Taiwan–United States relations

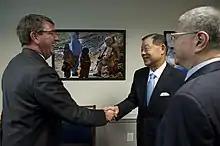
Then-Deputy Secretary of Defense Ash Carter greets Taiwan representative to the U.S. Jason Yuan and Vice Minister of Defense Andrew Yang before a meeting at The Pentagon on October 2, 2012

A new $250 million compound for the American Institute in Taiwan was unveiled in June 2018, accompanied by a "low-key" American delegation. The Chinese authorities estimated this action as violation of "one China" policy statement and claimed the US to stop any relations with Taiwan.